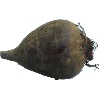
Label: Beetroot 1